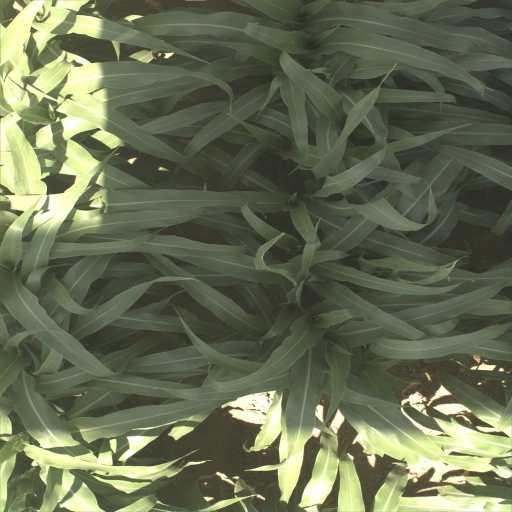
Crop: sorghum